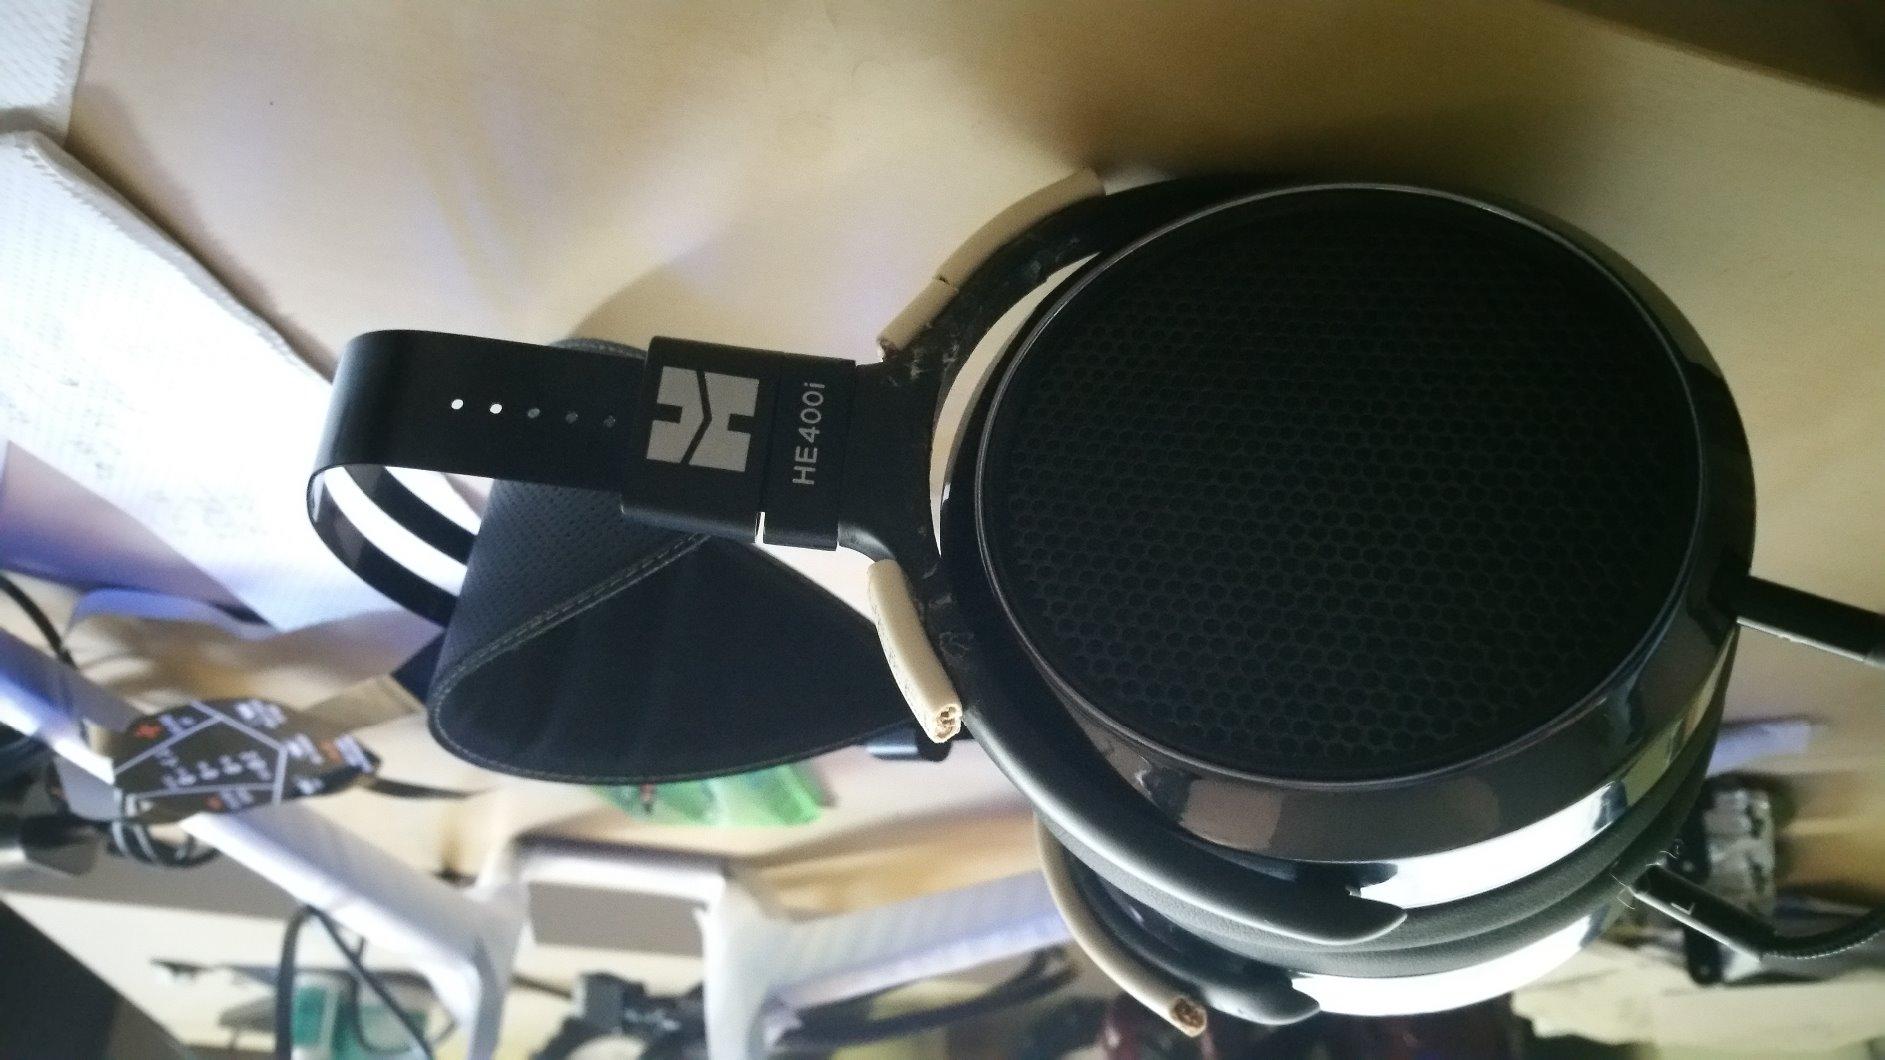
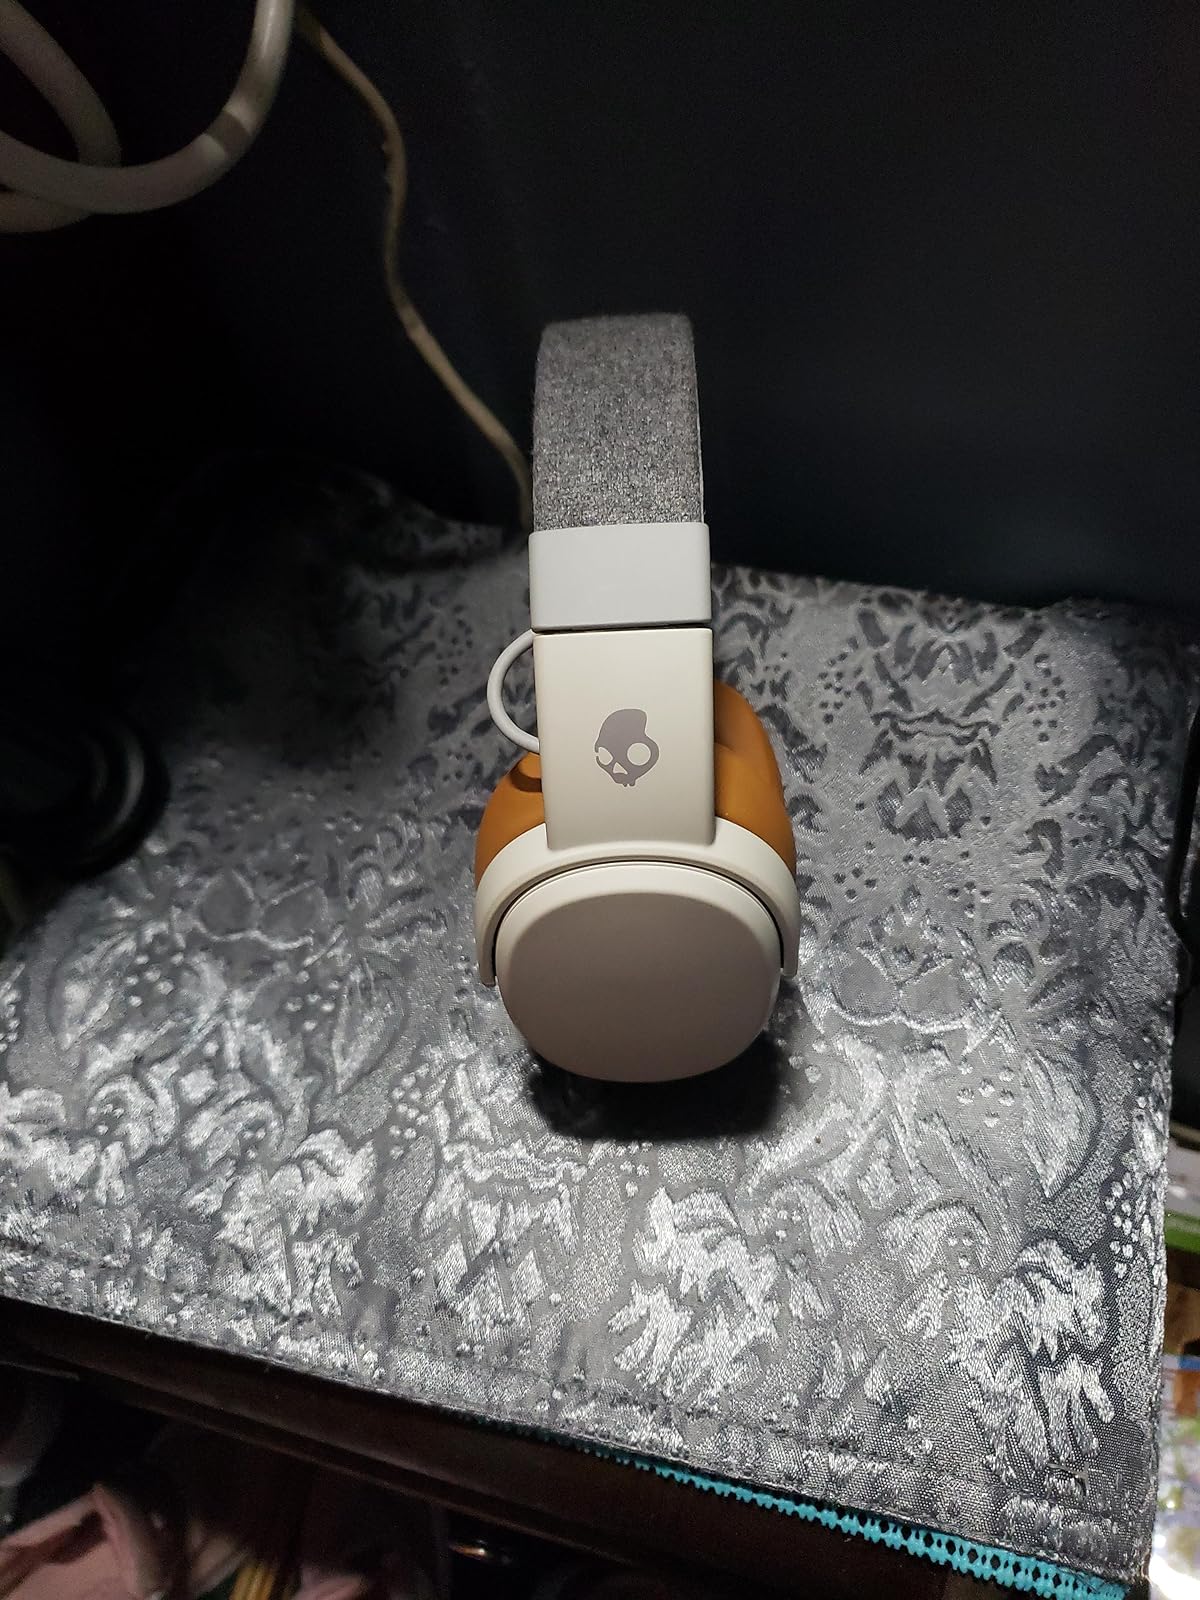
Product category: headphones
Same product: no